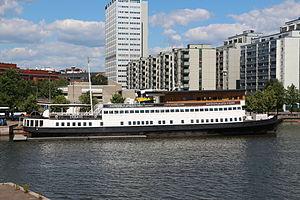
Merihaka est une zone résidentielle du quartier de Sörnäinen à Helsinki en Finlande.